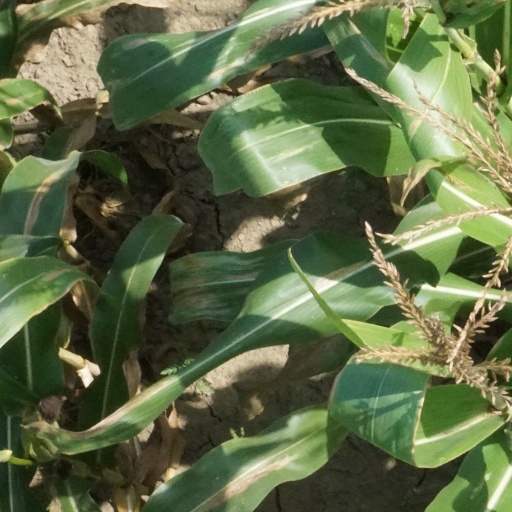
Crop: maize; corn